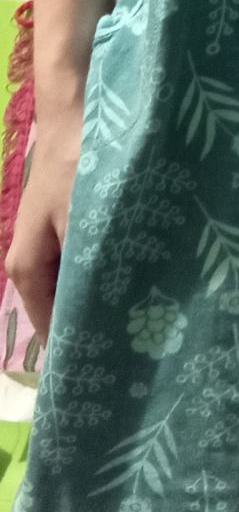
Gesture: no_gesture